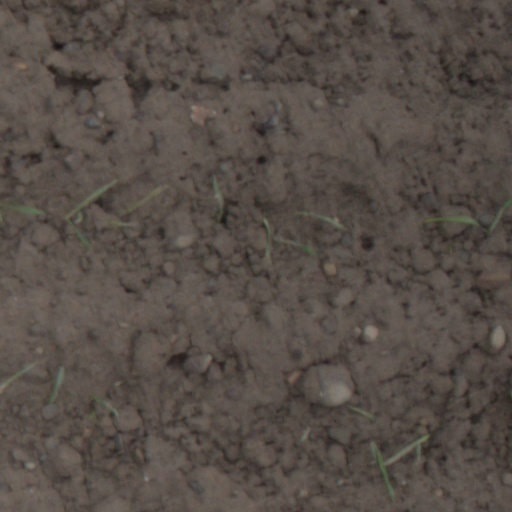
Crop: wheat